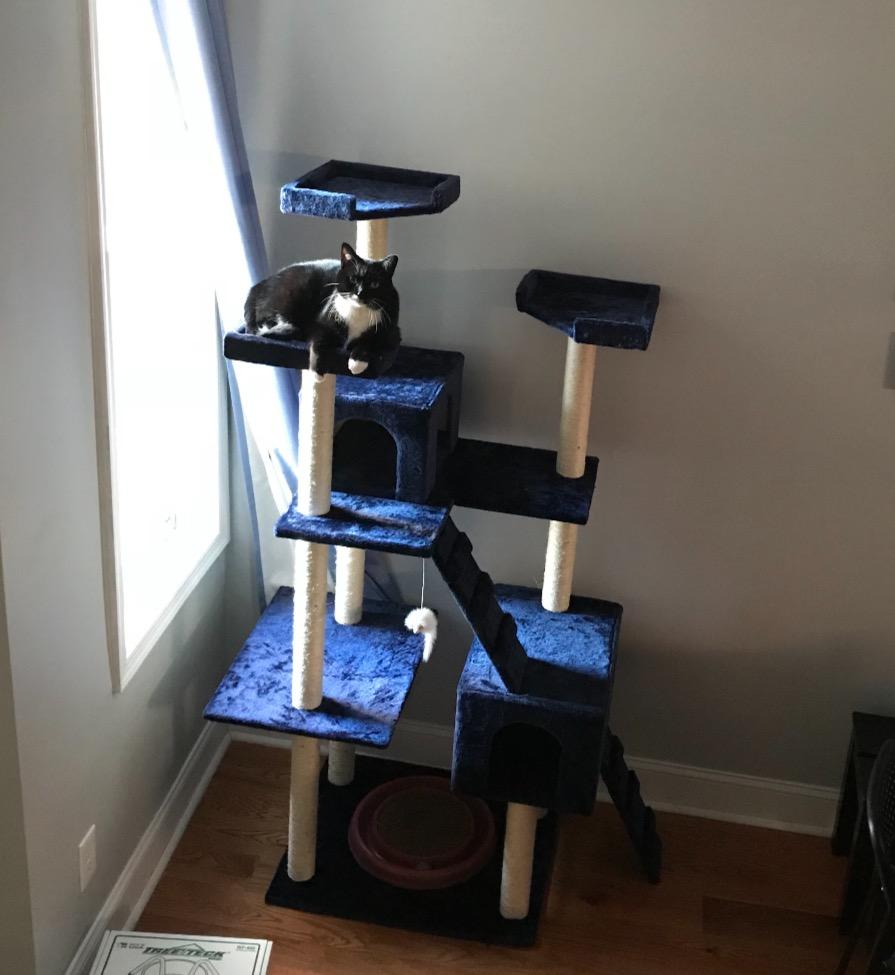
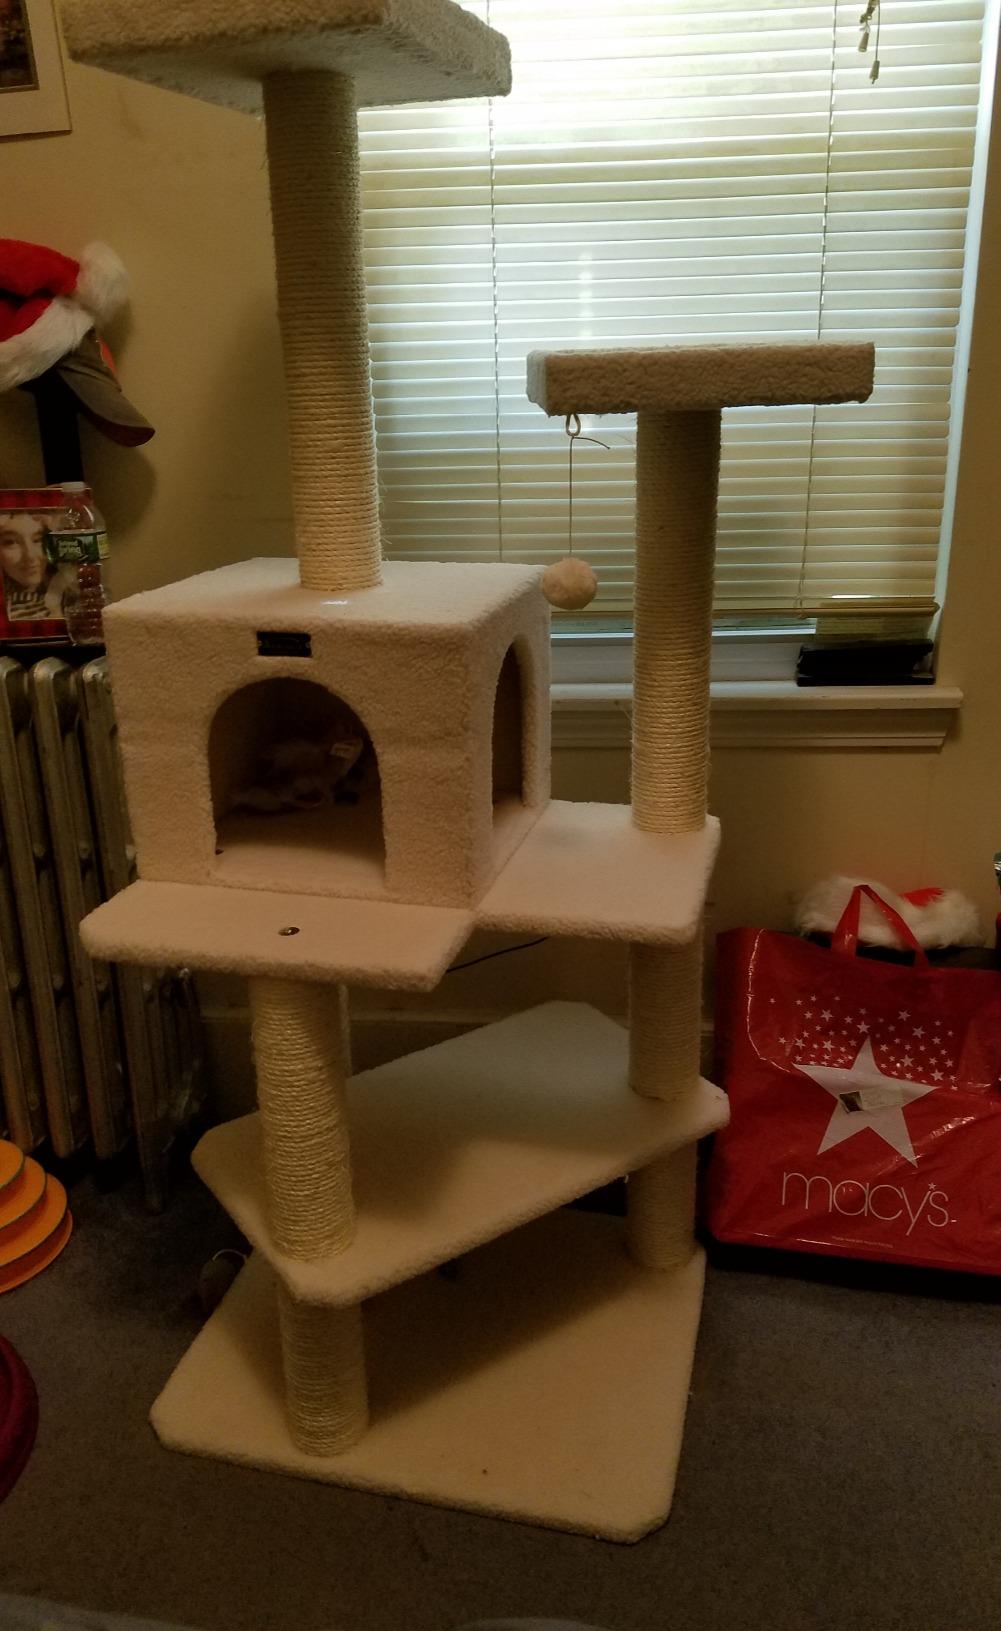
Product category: items_cat tree
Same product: no